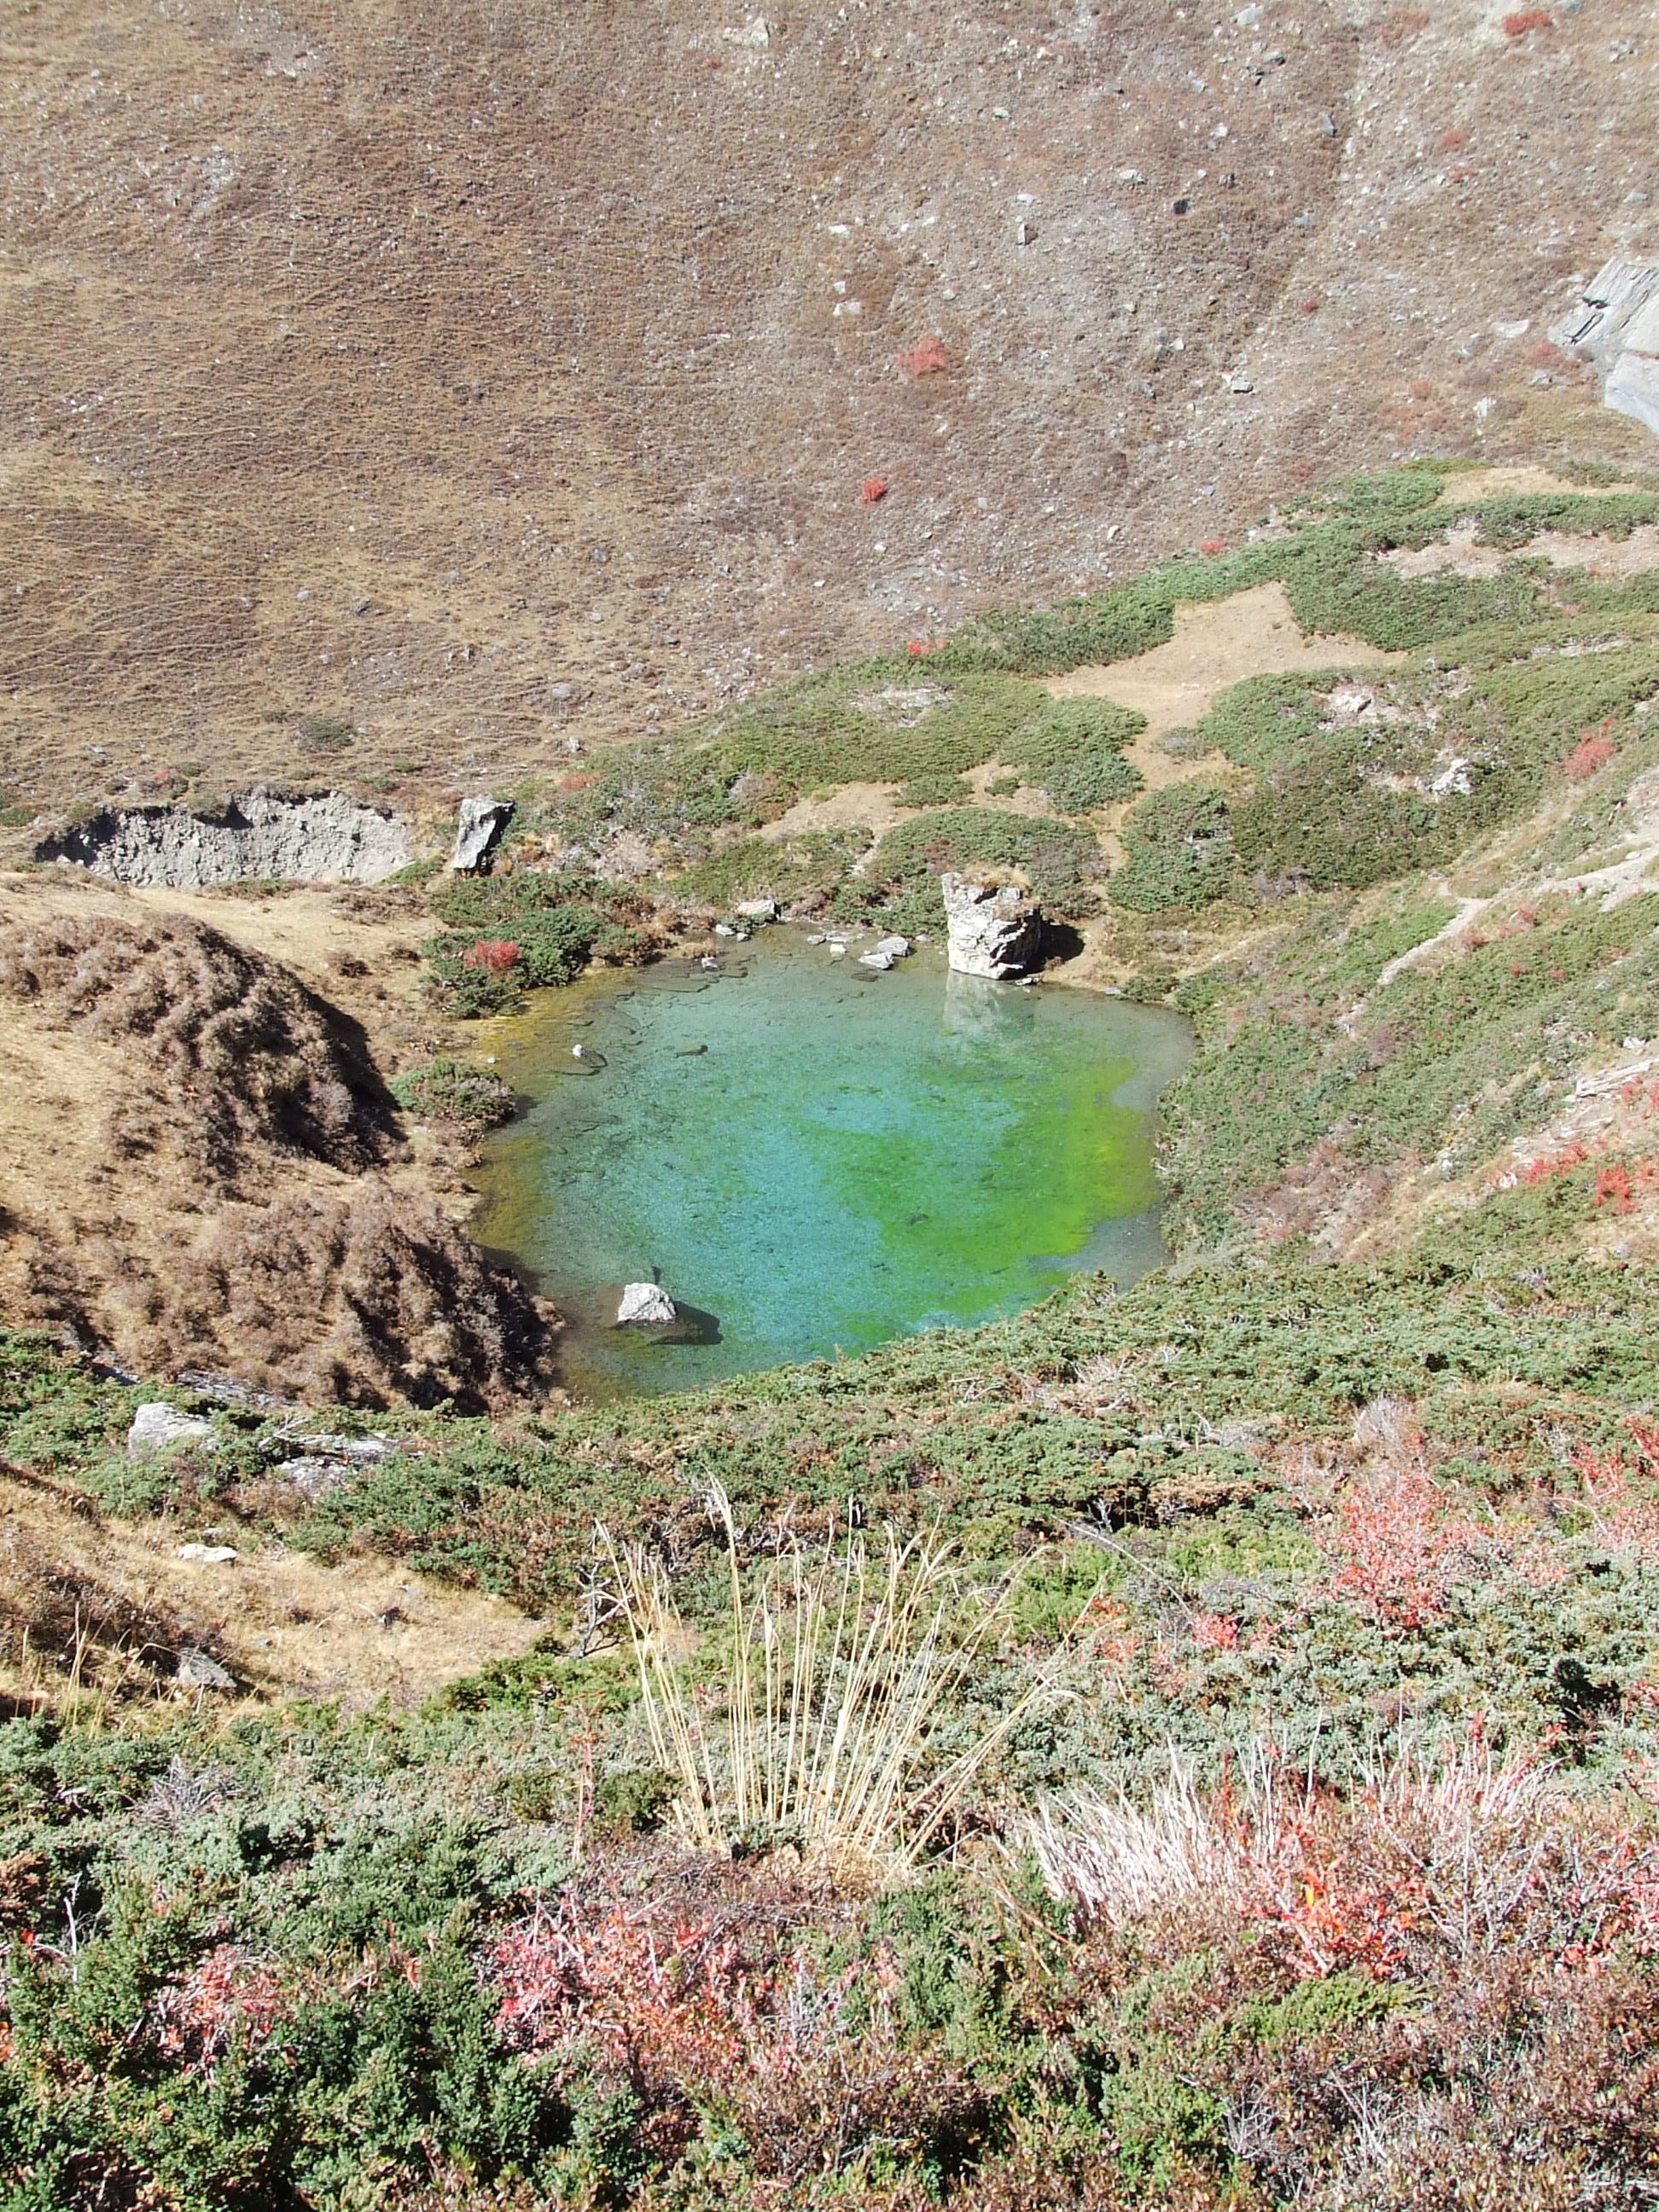
rock, wilderness, lake, color, terrain, nepal, geology, water feature, landform, annapurna